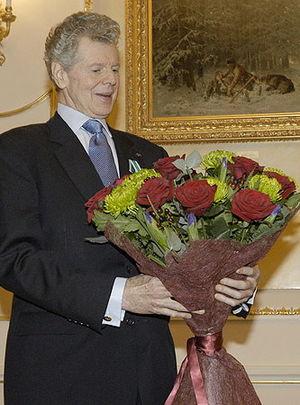
22 janvier : Lady Macbeth du district de Mtsensk, opéra de Dmitri Chostakovitch, créé simultanément au Théâtre Maly de Leningrad et au Théâtre d'Art de Stanislavski et Nemirovitch-Dantchenko de Moscou.
Harvey Lavan Cliburn, plus connu sous le nom de Van Cliburn, né le 12 juillet 1934 à Shreveport, en Louisiane, et mort le 27 février 2013 à Fort Worth au Texas, est un pianiste américain, célèbre pour avoir remporté, en 1958 à Moscou, en pleine Guerre froide, la première édition du Concours international Tchaïkovski.
22 janvier : Première mondiale de The Perfect American, opéra de Philip Glass au Teatro Real de Madrid sous la direction de Dennis Russel Davies.